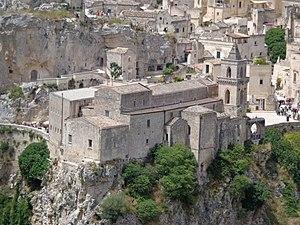
L'église des Saints Pierre et Paul de Matera, plus populairement connue sous le nom d'église San Pietro Caveoso, est une église catholique située à Matera, de style initialement roman et datant de la fin du XIIIᵉ siècle.